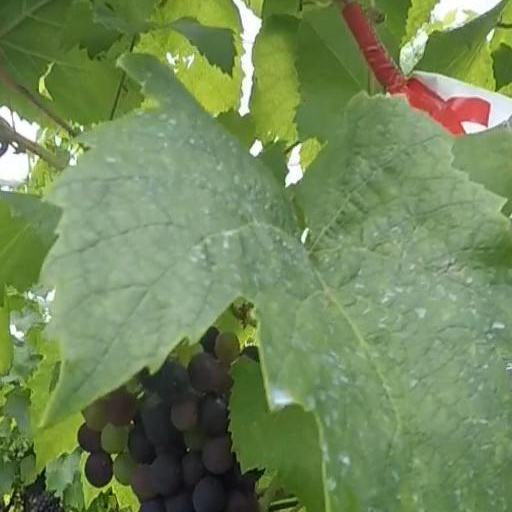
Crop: grape